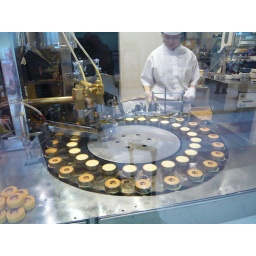
Auto sweet red bean cake maker in Kyoto station